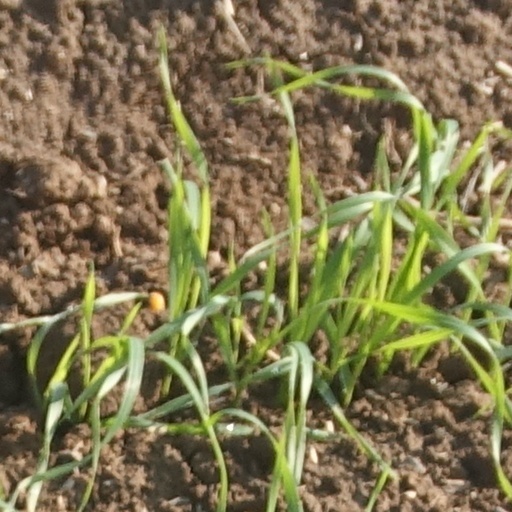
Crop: wheat